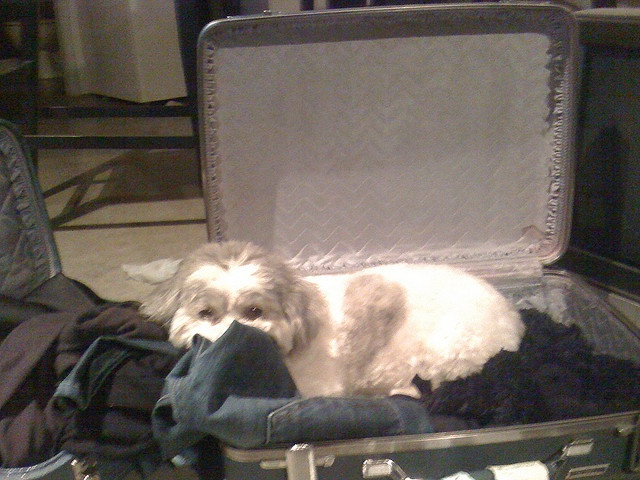
A dog sitting in a piece of luggage.
Dog lying in suitcase with clothes strewn around.
a white dog laying in an open suitcase
A dog sitting with clothes inside a piece of luggage.
The bathroom features a brown color and a linear design.